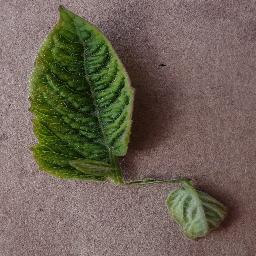
Label: Tomato___Tomato_Yellow_Leaf_Curl_Virus